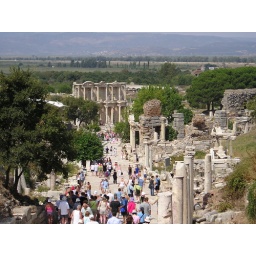
The main road through Ephesus, with the library in the background.